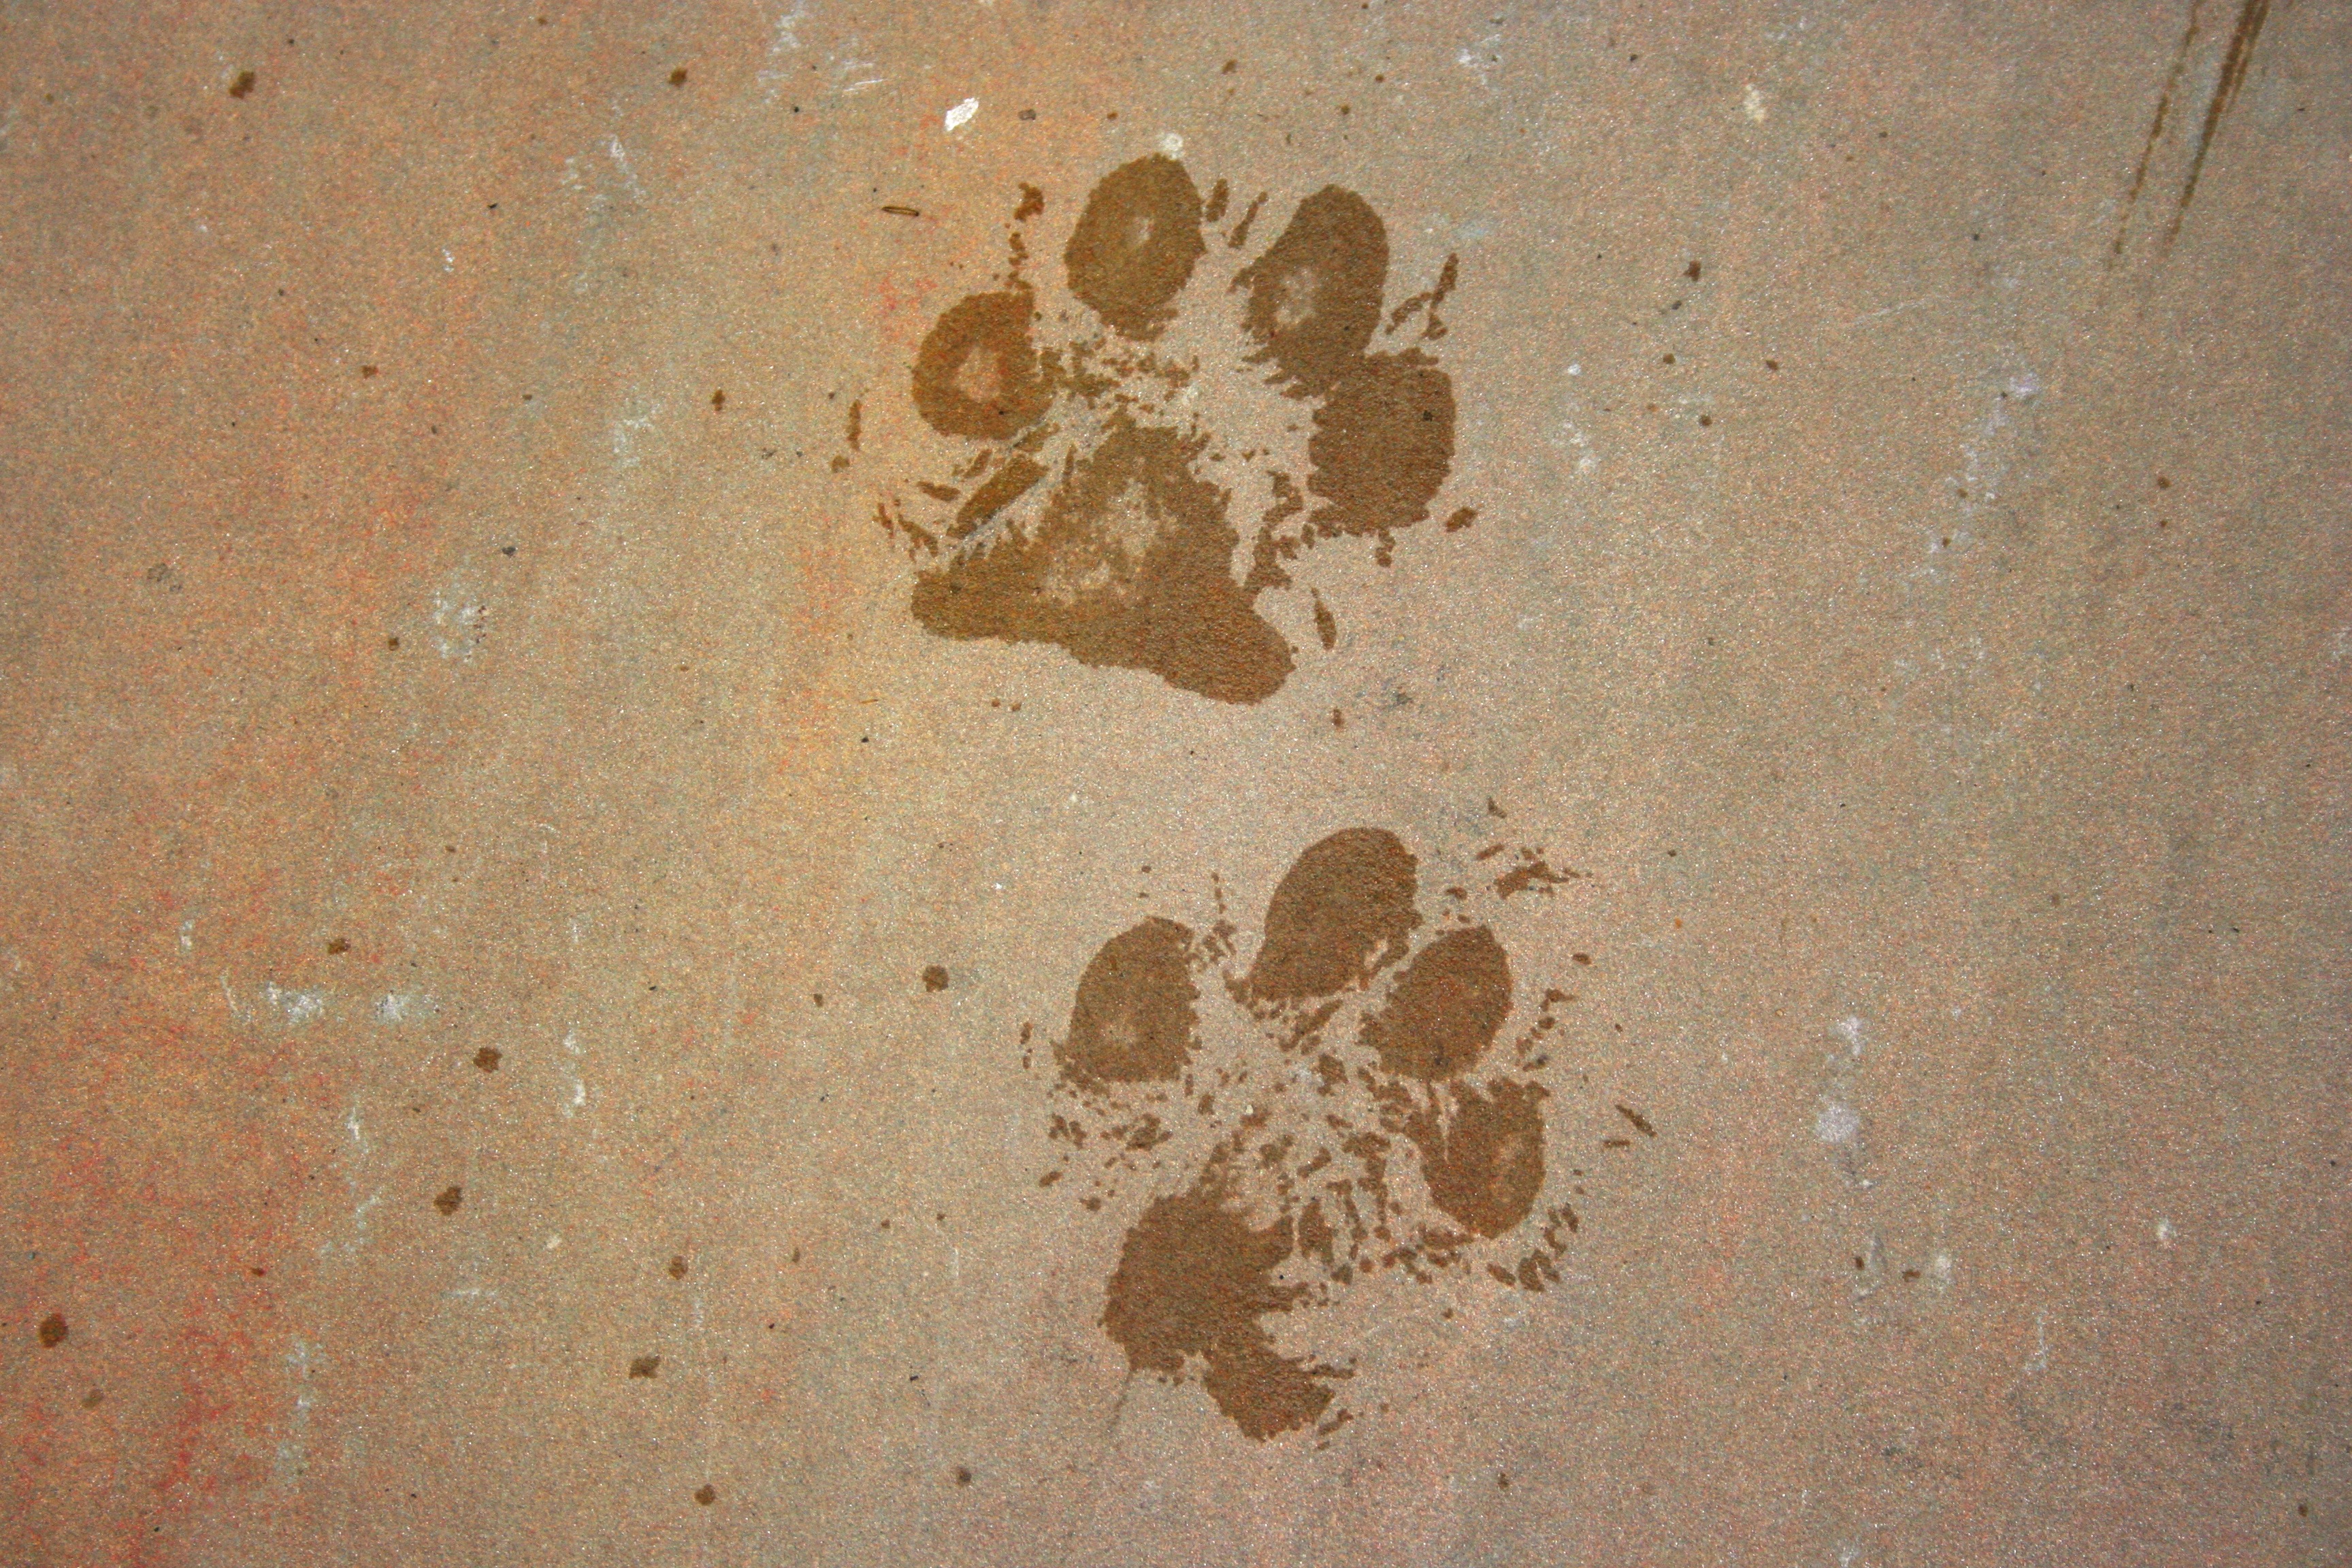
sand, wood, trail, texture, floor, footprint, dog, animal, wall, pet, pattern, print, foot, soil, two, material, circle, background, paw, mark, shape, plaster, flooring